Aspatria Agricultural College

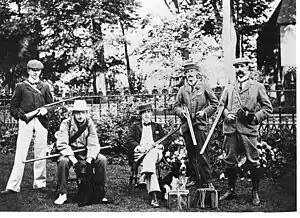
Gun Club circa 1905

After the great wave of opinion favouring technical education swept over the country, Webb's teaching methods were attracting general attention. In one year alone, no fewer than 30 deputations visited the college to observe and learn from its working methods. This resulted in eight county councils instituting scholarships tenable at the Aspatria College. For many years, the Duke of Westminster and the Marquis of Salisbury both sponsored Aspatria students. In a speech delivered to the House of Lords on 22 March 1888 Lord Norton declared: "The agricultural college at Aspatria is an acknowledged success."